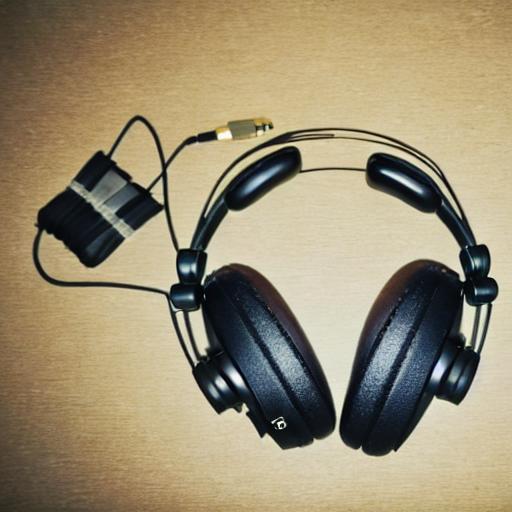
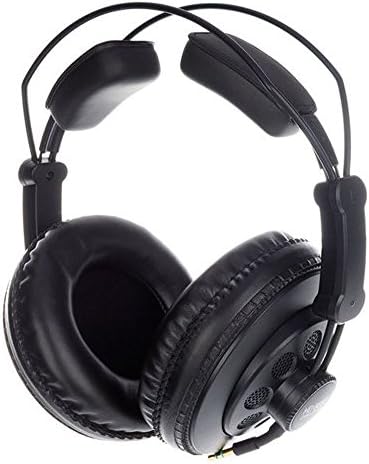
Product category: headphones
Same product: no